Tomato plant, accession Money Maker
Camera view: bottom (45 deg); turntable rotation: 300 degrees
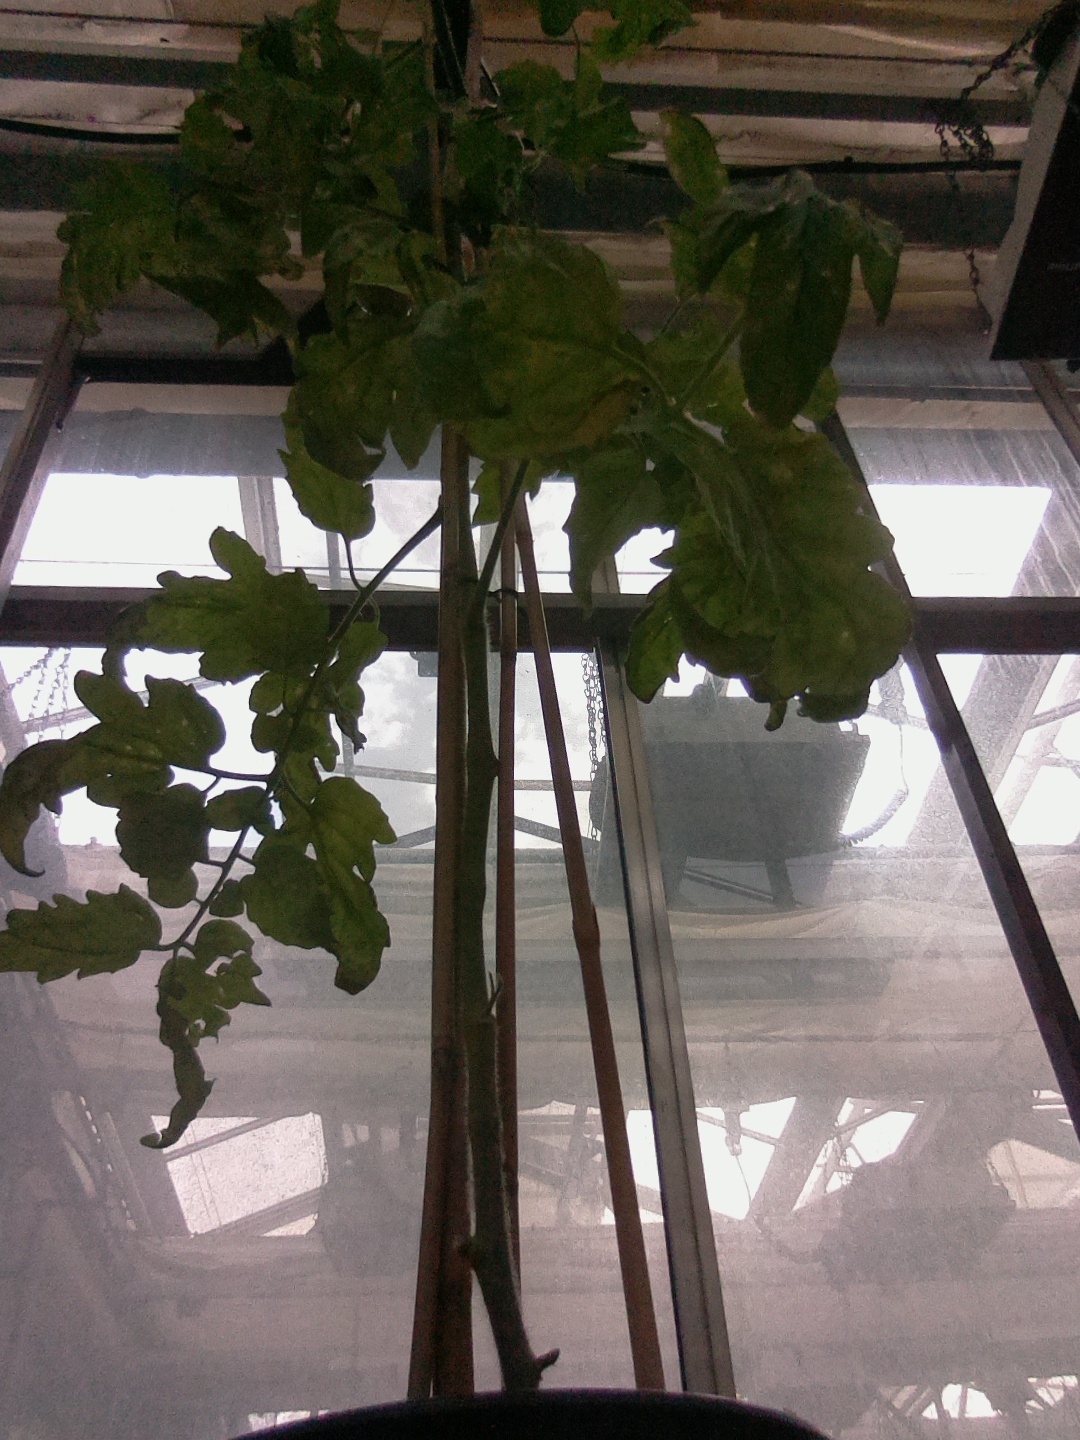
BBCH growth stage 80: fruits start showing typical ripe color (orange -> red)